Active pen

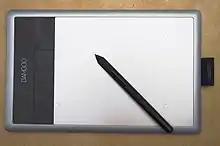
A Wacom Bamboo Capture graphics tablet with supplied inductive pen. The crop marks on the surface indicate the active area, which measures 14.7×9.2 cm or 5.8×3.6 in.

An active pen (also referred to as active stylus) is an input device that includes electronic components and allows users to write directly onto the display of a computing device such as a smartphone, tablet computer or ultrabook. The active pen marketplace has long been dominated by N-trig and Wacom, but newer firms Atmel and Synaptics also offer active pen designs.